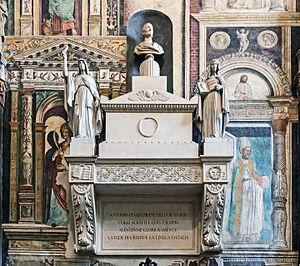
La cathédrale Santa Maria Matricolare, appelée aussi Duomo di Verona, est la cathédrale du diocèse de Vérone en Vénétie, dans le nord-est de l'Italie. Elle se trouve dans le centre-ville de Vérone.
Antonio Cesari est un linguiste et littérateur italien.